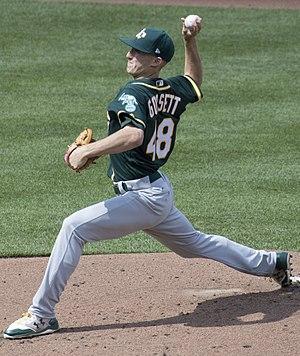
Daniel James Gossett est un lanceur droitier des Athletics d'Oakland de la Ligue majeure de baseball.